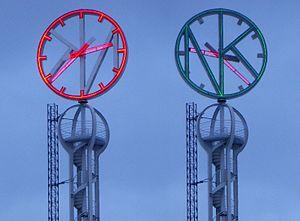
Les enseignes lumineuses font à Stockholm autant partie du paysage urbain que l'architecture. Des panneaux publicitaires éclairés électriquement, ou des textes formés de lampes à incandescences, commencent à apparaitre au début du XXᵉ siècle. L'une des premières enseignes lumineuses, constituée de 1 361 ampoules de 25 watts, et qui vante les mérites du dentifrice Stomatol, est érigée en 1909 au sommet de l'ancien ascenseur Katarina dans le quartier de Slussen. Il s'agit aujourd'hui de la plus vieille enseigne lumineuse animée au monde.